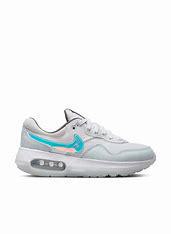
Brand: Nike
Model: Air Max Motif